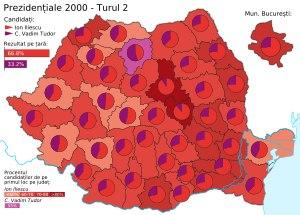
L'élection présidentielle roumaine de 2000 s'est tenue les 26 novembre et 10 décembre 2000. L'ancien président Ion Iliescu fait son retour sur la scène politique et gagne la présidentielle avec une écrasante majorité.